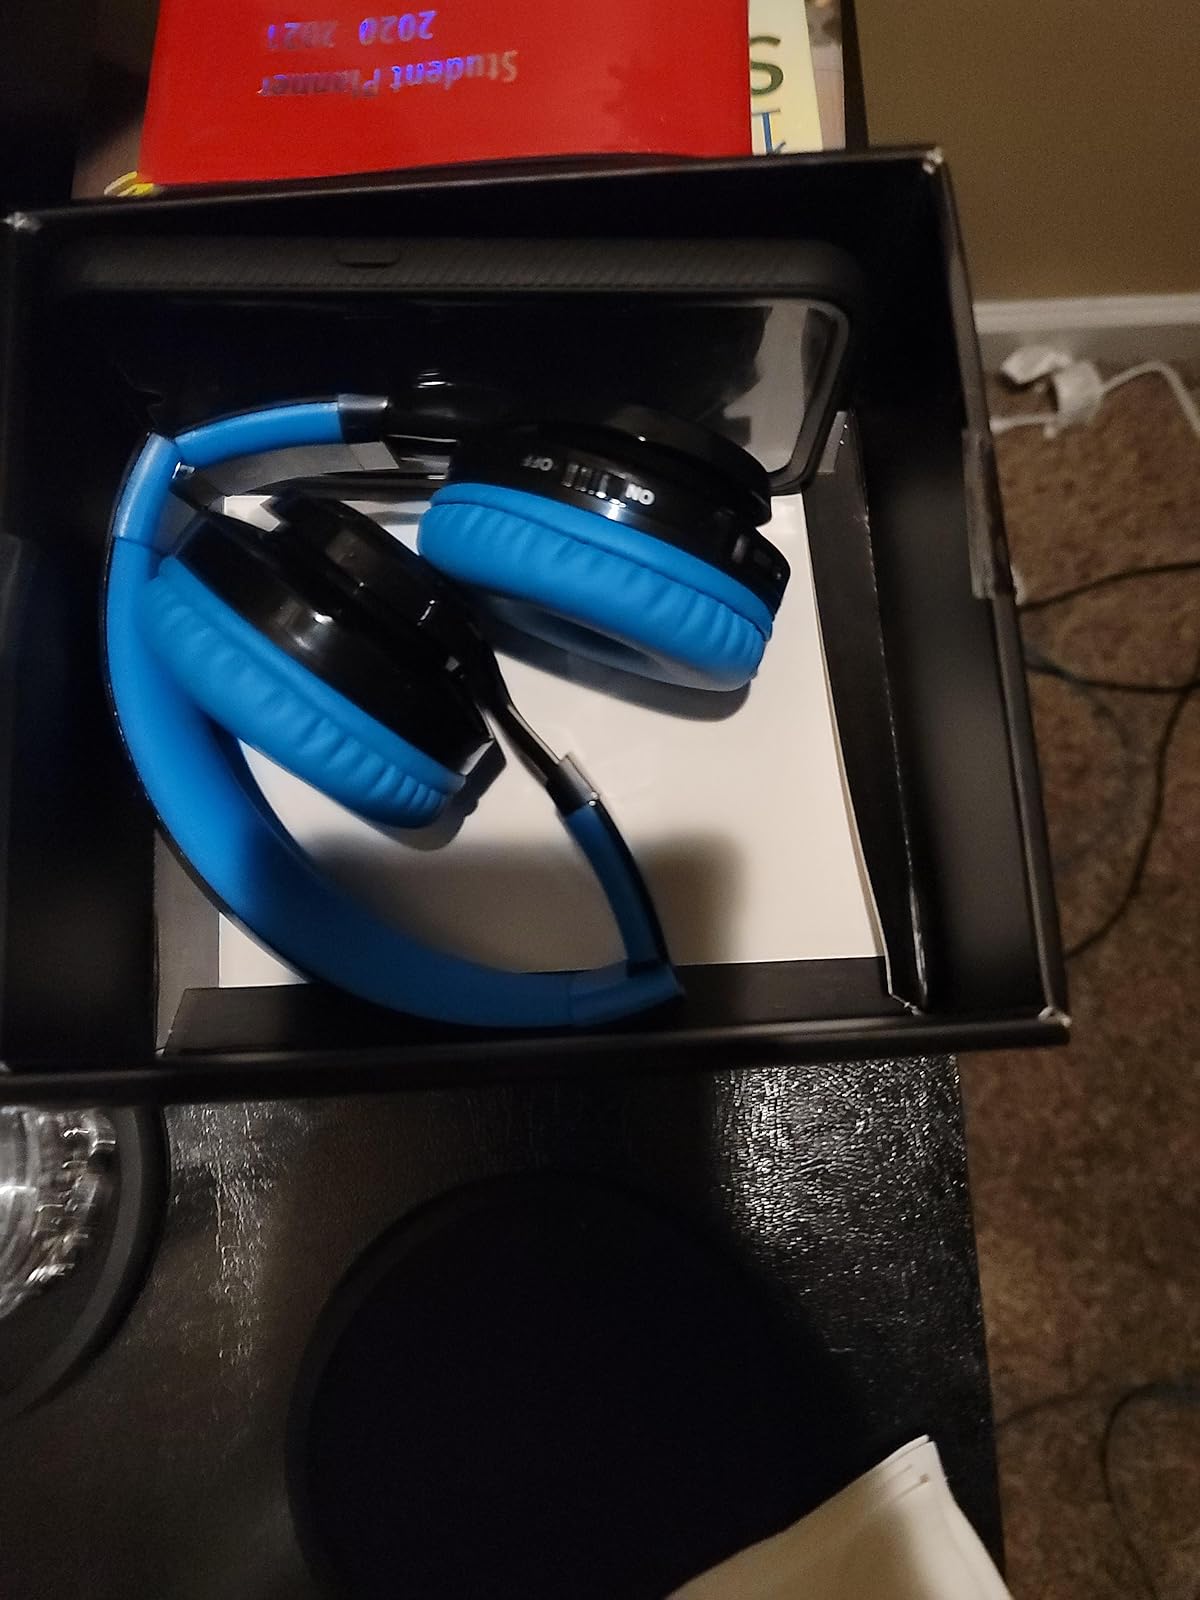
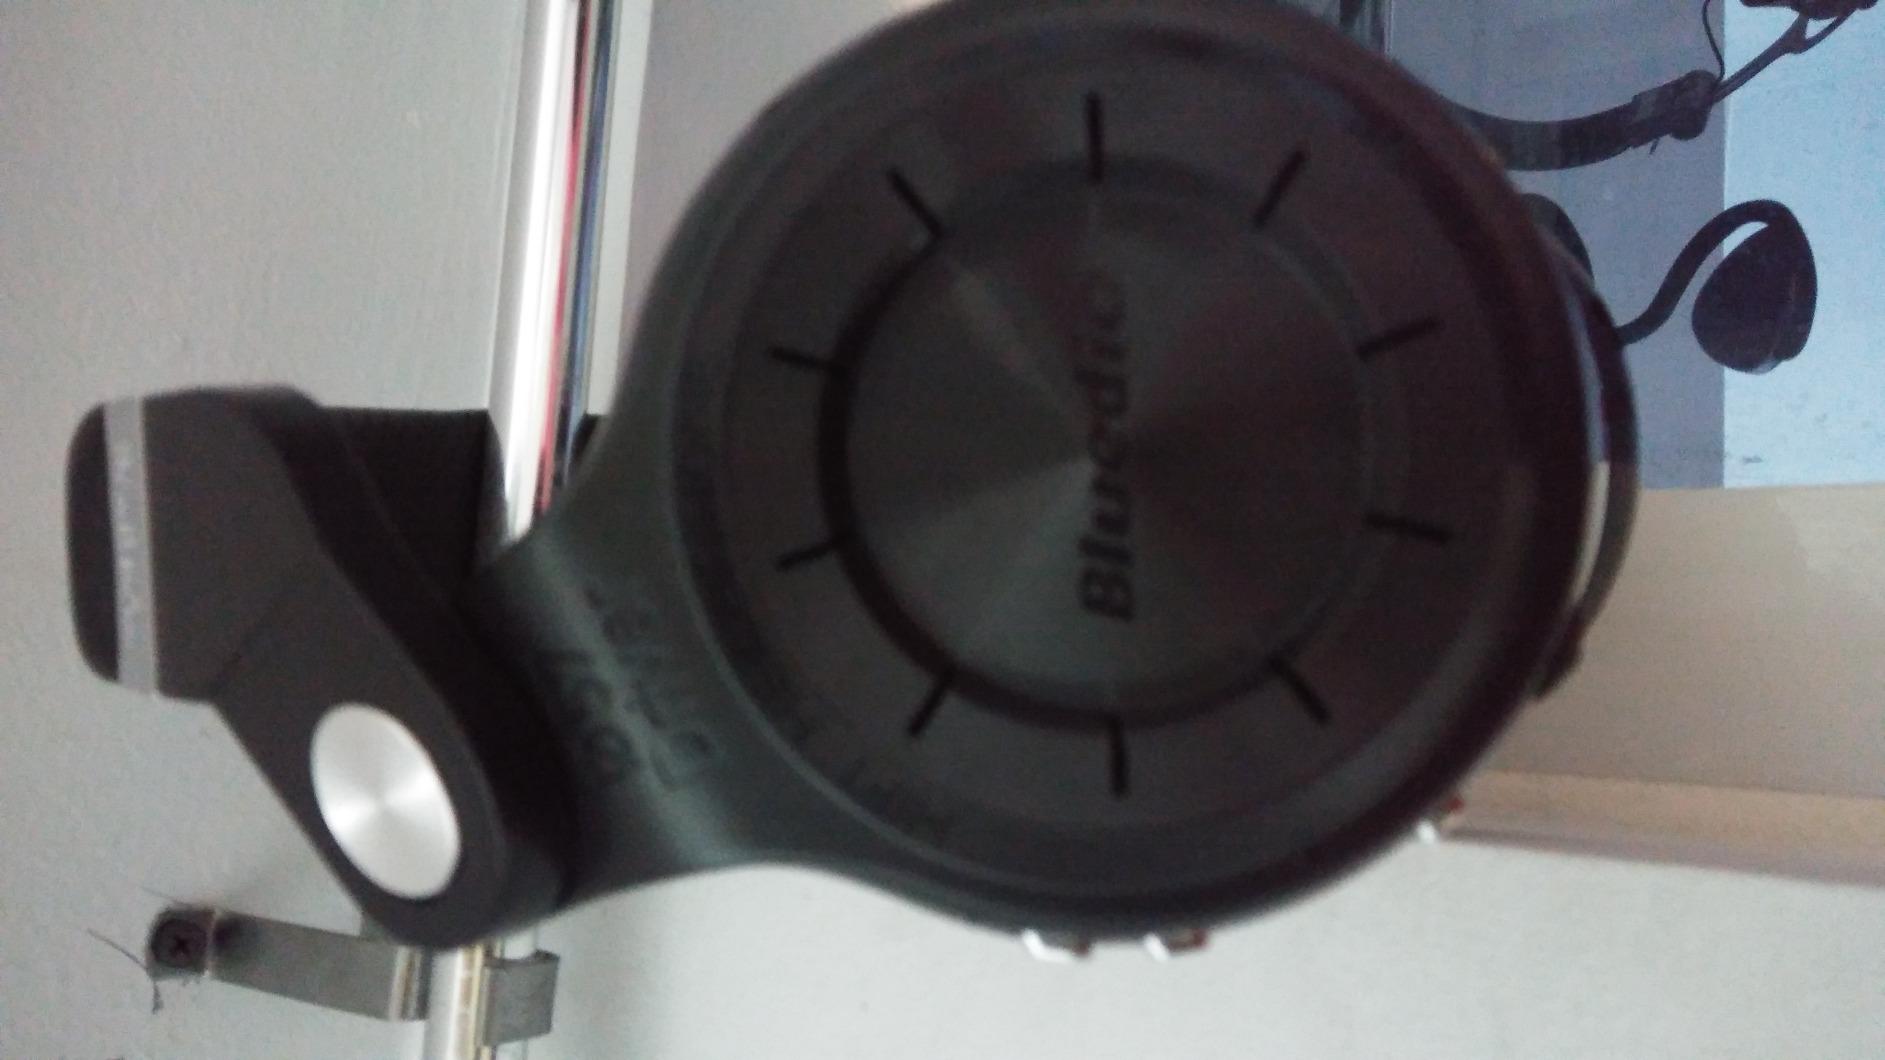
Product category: headphones
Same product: no